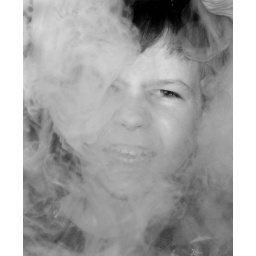
*No children were injured for this photograph.* There is a cup of dry ice and water over his head.